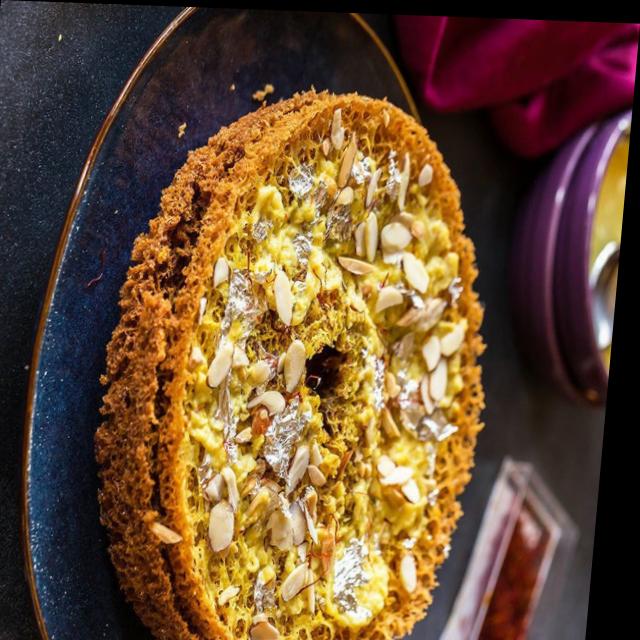
Dish: ghevar